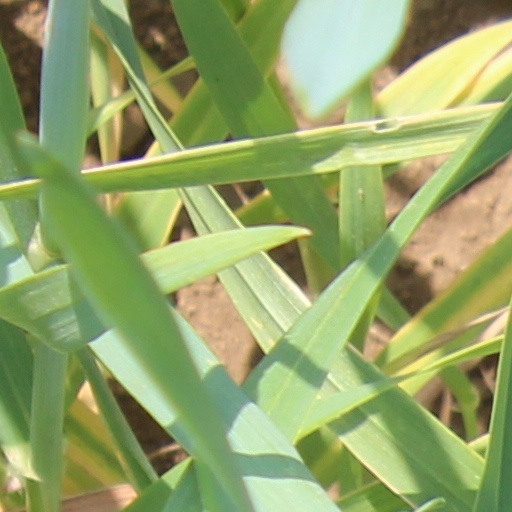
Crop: wheat